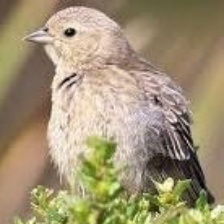
Species: BROWN HEADED COWBIRD
Scientific name: MOLOTHRUS ATER